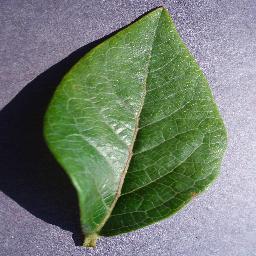
Label: Blueberry___healthy